T2 Laboratories explosion and fire

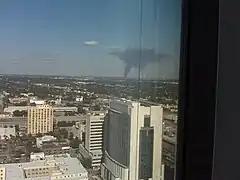
View from Downtown Jacksonville

The T2 Laboratories explosion and fire occurred on December 19, 2007, in Jacksonville, Florida, resulting in the deaths of four people and the injury of fourteen others. T2 Laboratories Inc. was a facility that specialized in the manufacture of specialty chemicals primarily for gasoline additives.